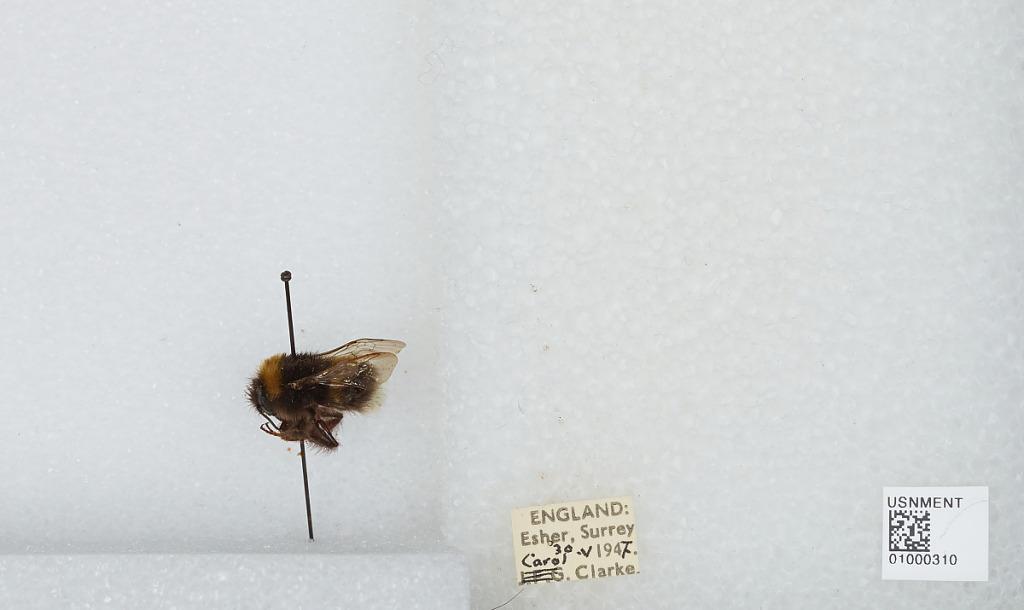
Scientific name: Bombus (Bombus) lucorum (Linnaeus)
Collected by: C. Clarke
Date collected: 1947-5-30
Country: United Kingdom
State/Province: England
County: Surrey
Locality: Esher, Elmbridge
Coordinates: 51.3691, -0.365